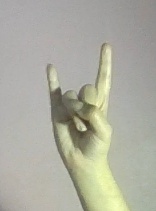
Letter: la